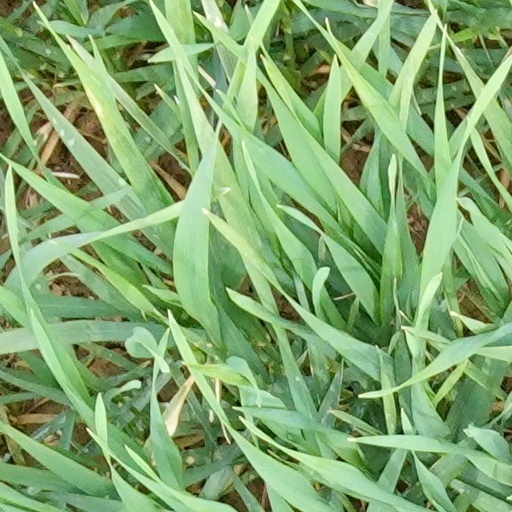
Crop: wheat